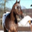
Label: horse